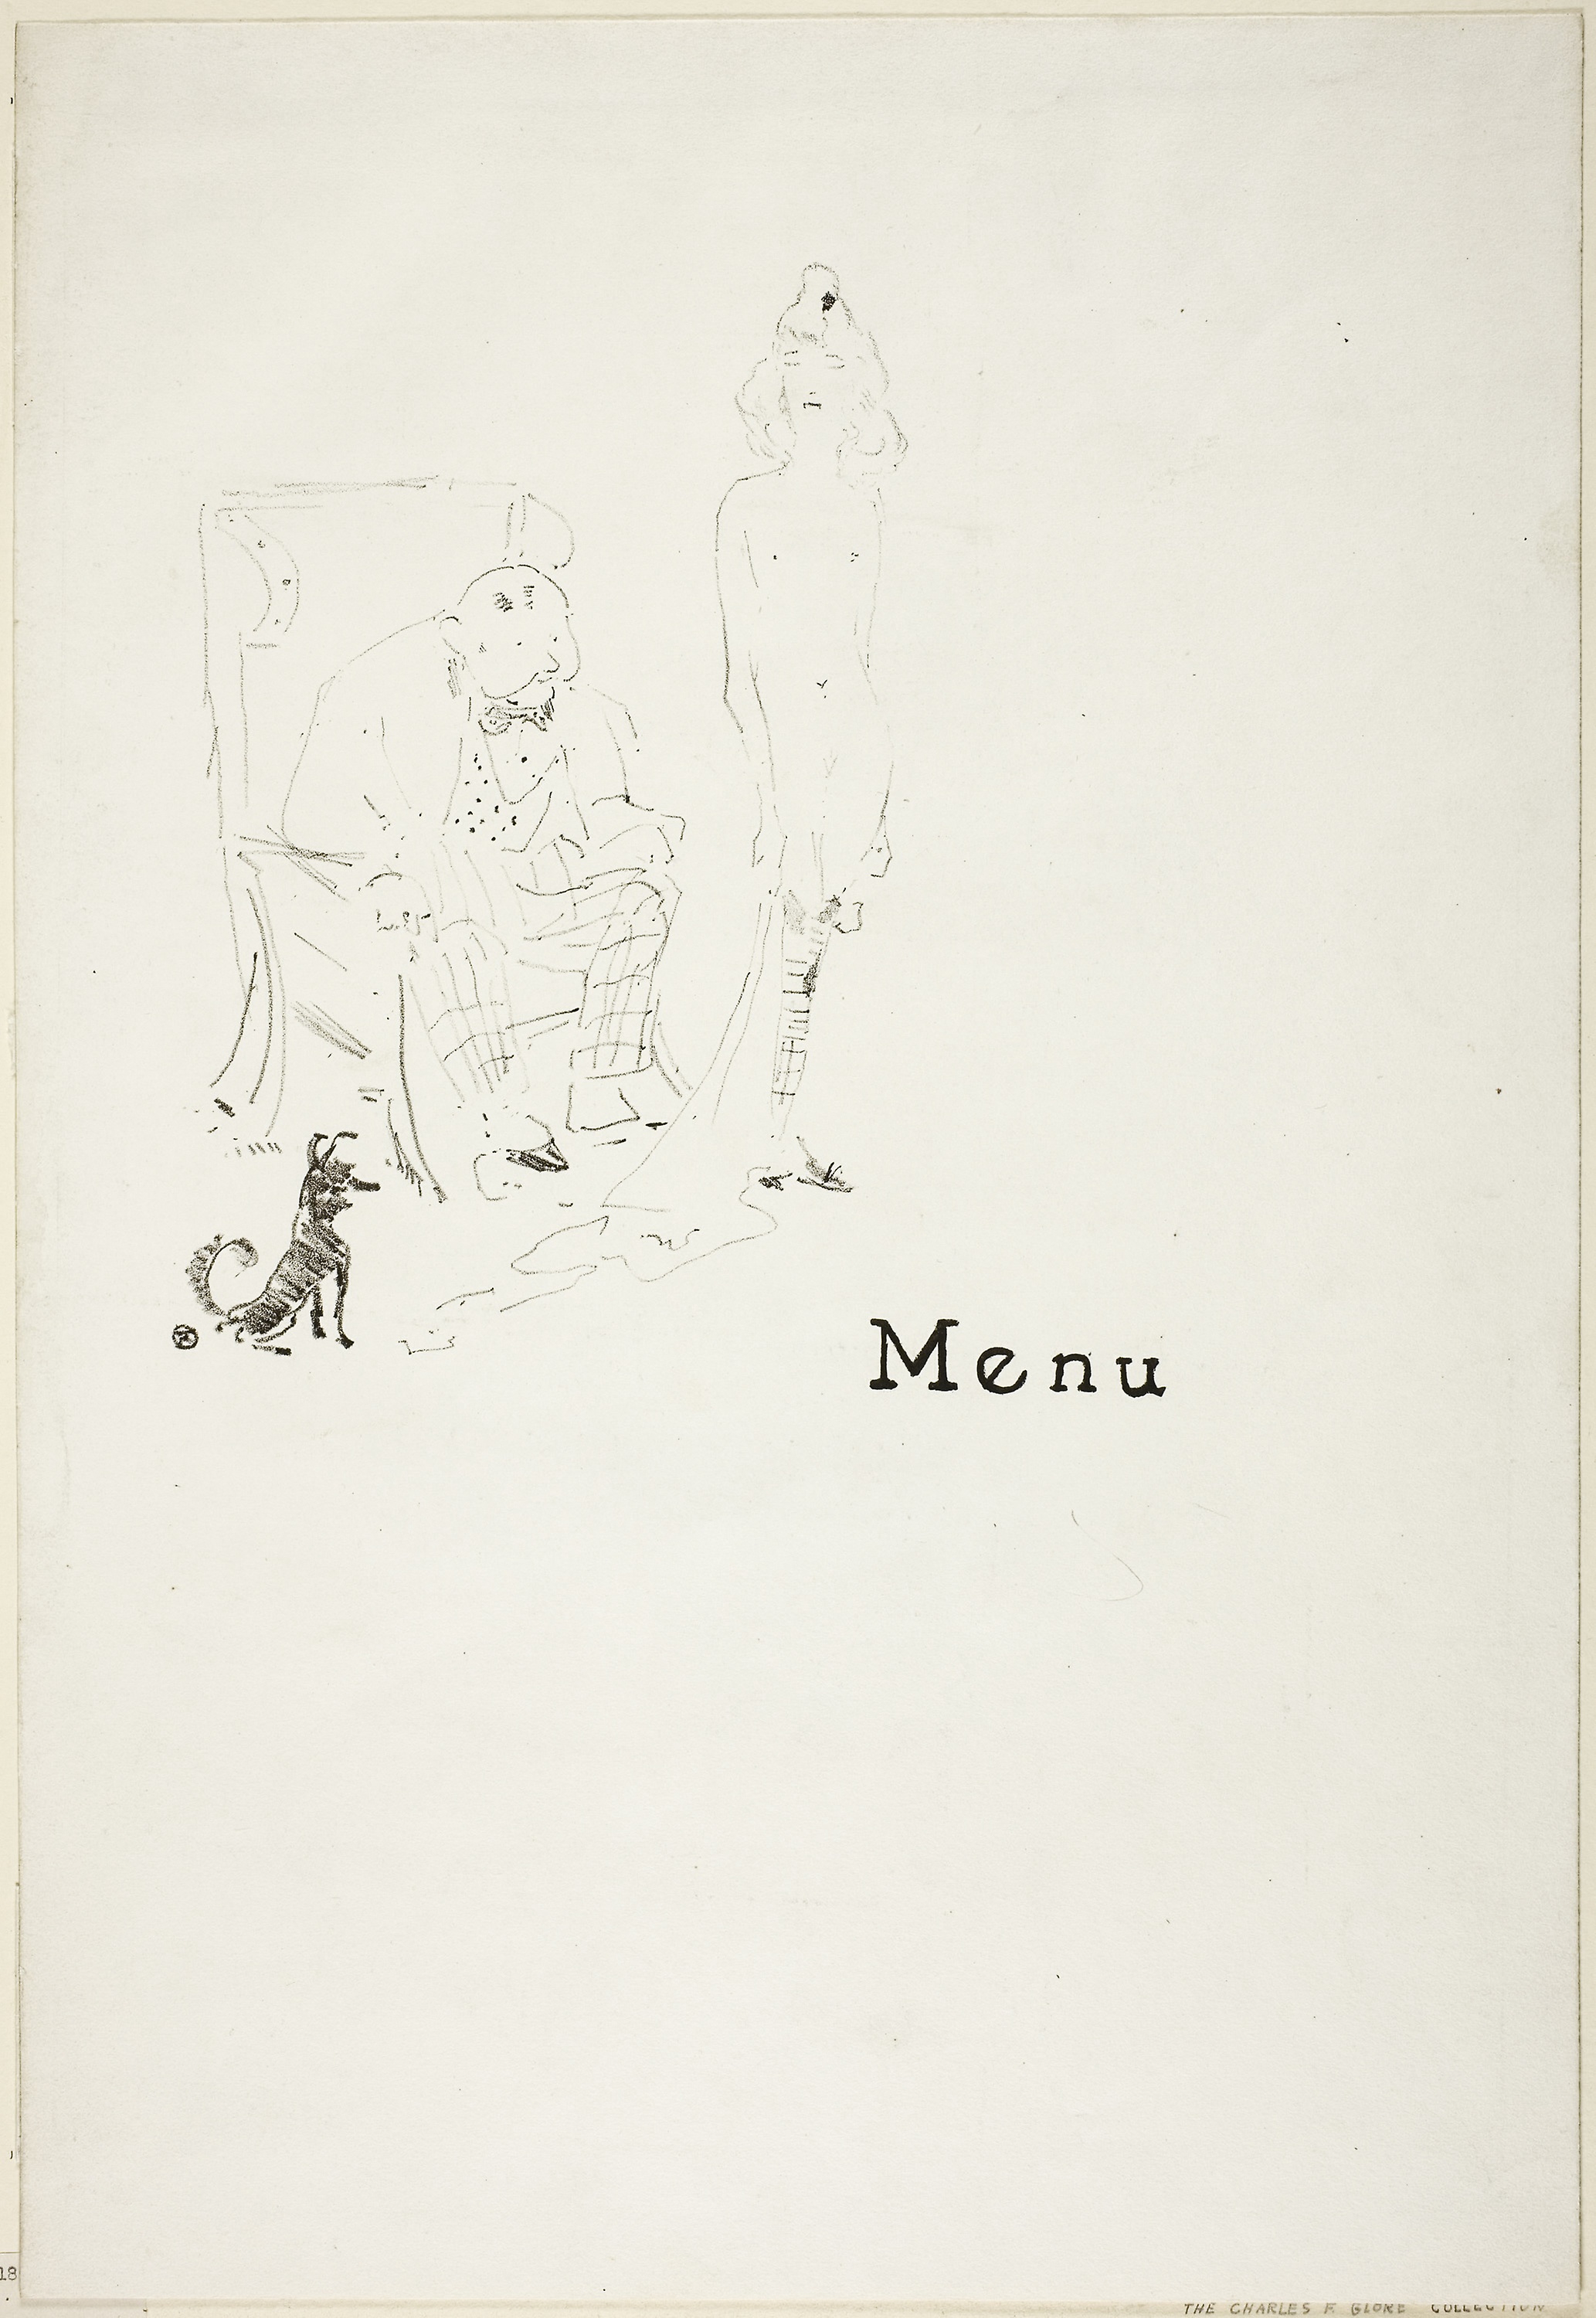
text, drawing, font, paper, sketch, art, artwork, illustration, paper product